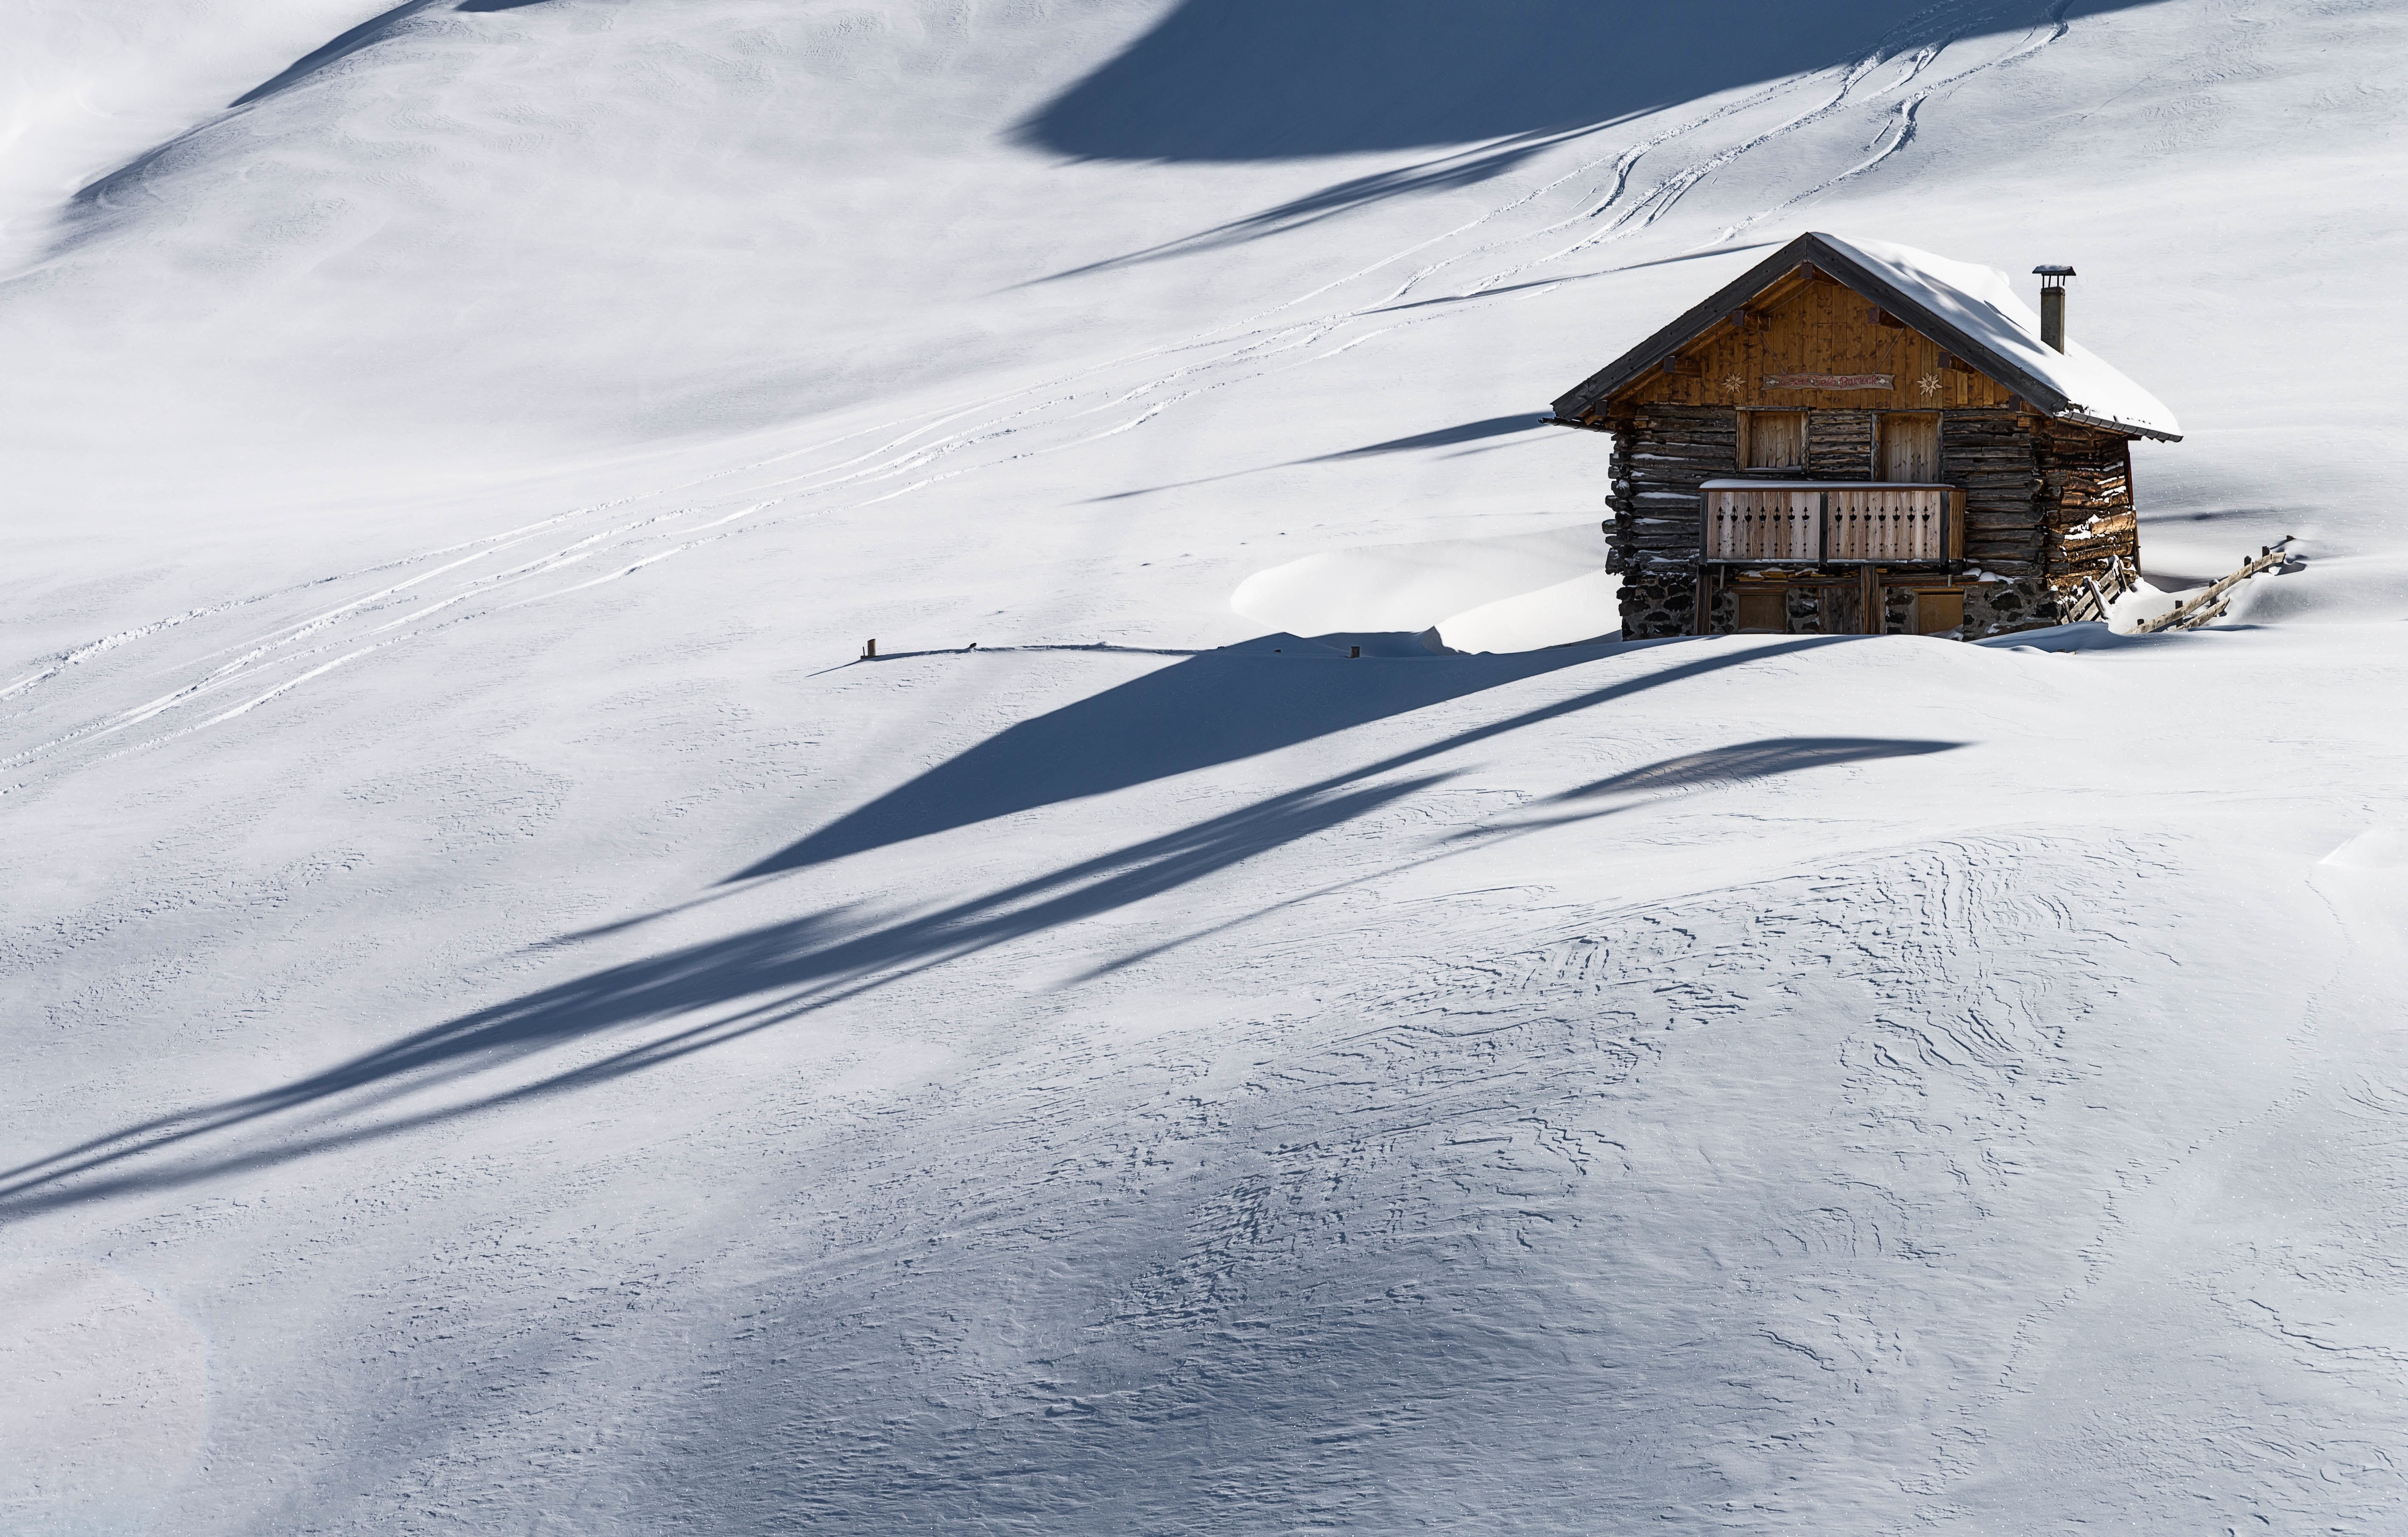
mountain, snow, winter, white, mountain range, weather, skiing, season, winter sport, alps, blizzard, piste, freezing, ski touring, nordic skiing, ski mountaineering, geological phenomenon